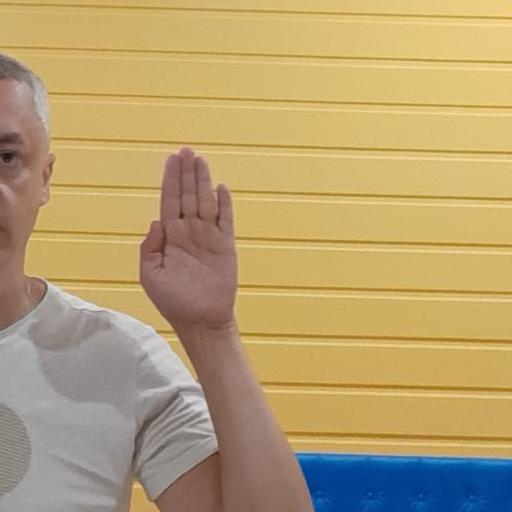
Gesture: stop